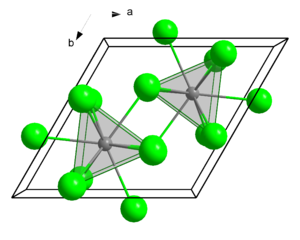
Le trichlorure de plutonium, ou chlorure de plutonium(III), est un composé chimique de formule PuCl₃. Il se présente sous la forme d'un solide cristallisé vert fondant à 767 °C et soluble dans l'eau et les acides dilués en donnant une solution bleue. Il forme avec l'eau des mono-, tri- et hexahydrates. Il cristallise dans le système réticulaire hexagonal et le groupe d'espace P6₃/m avec les paramètres a = 739 pm et c = 424 pm, et deux atomes de plutonium par maille cristalline. Sa structure cristalline est semblable à celle du trichlorure d'uranium UCl₃. Les atomes de plutonium sont entourés chacun par 9 atomes de chlore formant un prisme trigonal tricappé comme polyèdre de coordination.
Le trichlorure d'uranium, également appelé chlorure d'uranium(III), est un composé chimique de formule UCl₃ qui se présente sous la forme d'un solide cristalline de couleur verte. Il est notamment formé lors du traitement du combustible nucléaire usé. On peut le synthétiser de deux façons différentes à partir du tétrachlorure d'uranium UCl₄ :
Le tribromure d'uranium, ou bromure d'uranium(III), est un composé chimique de formule UBr₃. Il s'agit d'un solide rouge cristallisé qui fond à 730 °C en prenant une couleur verte à l'état liquide. Sa structure cristalline est isomorphe de celle du trichlorure d'uranium UCl₃, dans le système cristallin hexagonal et le groupe d'espace P6₃/m avec comme paramètres a = 794,2 pm et c = 444,1 pm, et deux atomes d'uranium par maille.
Les actinides sont une famille du tableau périodique comprenant les 15 éléments chimiques allant de l'actinium au lawrencium. Ces métaux lourds tirent leur nom de l'actinium, premier de la famille, en raison de leurs propriétés chimiques apparentées. On les désigne parfois sous le symbole chimique collectif An, qui représente alors n'importe quel actinide. Ce sont tous des éléments du bloc f, hormis le lawrencium, qui appartient au bloc d. Contrairement aux lanthanides, qui appartiennent également au bloc f, les actinides présentent un nombre de valences sensiblement plus variable. Ils ont tous un rayon atomique et un rayon ionique élevés, et leurs propriétés physiques sont particulièrement diversifiées. Ainsi, alors que les actinides de numéro atomique élevé se comportent chimiquement comme des lanthanides, ceux du début de la famille, allant du thorium au neptunium, ont une chimie évoquant par certains aspects celle des métaux de transition.